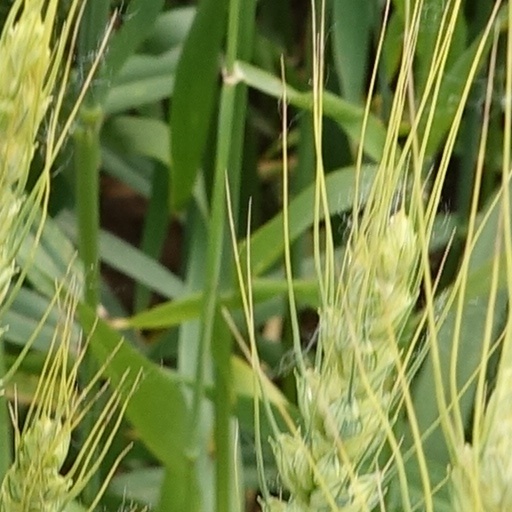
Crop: wheat